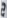
Number: 2